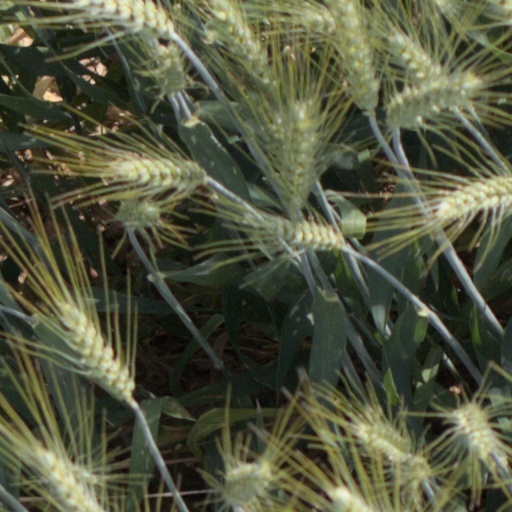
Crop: wheat